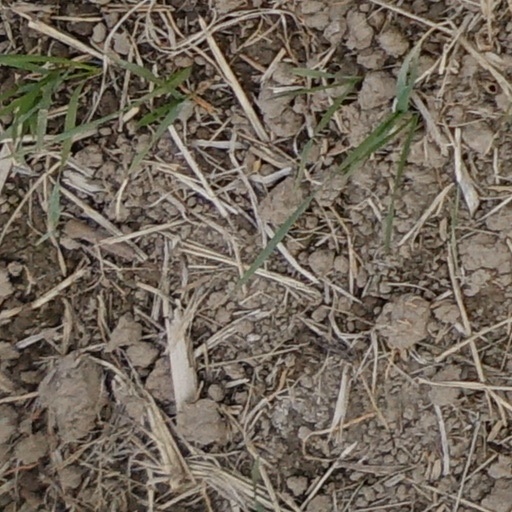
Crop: wheat